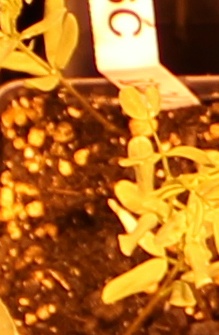
Label: Lentil